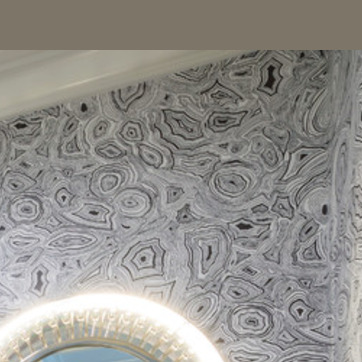
Material: wallpaper